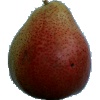
Label: pear_forelle